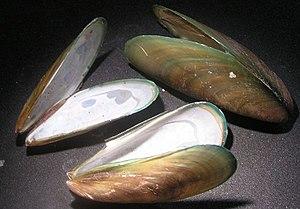
Les mytilidés sont des mollusques bivalves, de l'ordre des Mytiloida. Leur coquille de type anisomyaire, a sa partie antérieure réduite et un ligament allongé.
Perna est un genre de mollusques bivalves de la famille des Mytilidae.